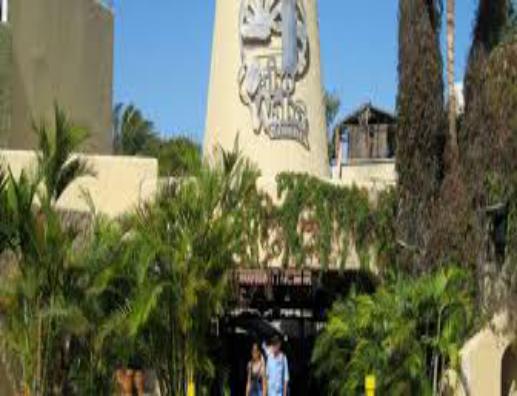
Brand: Cabo Wabo
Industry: Food